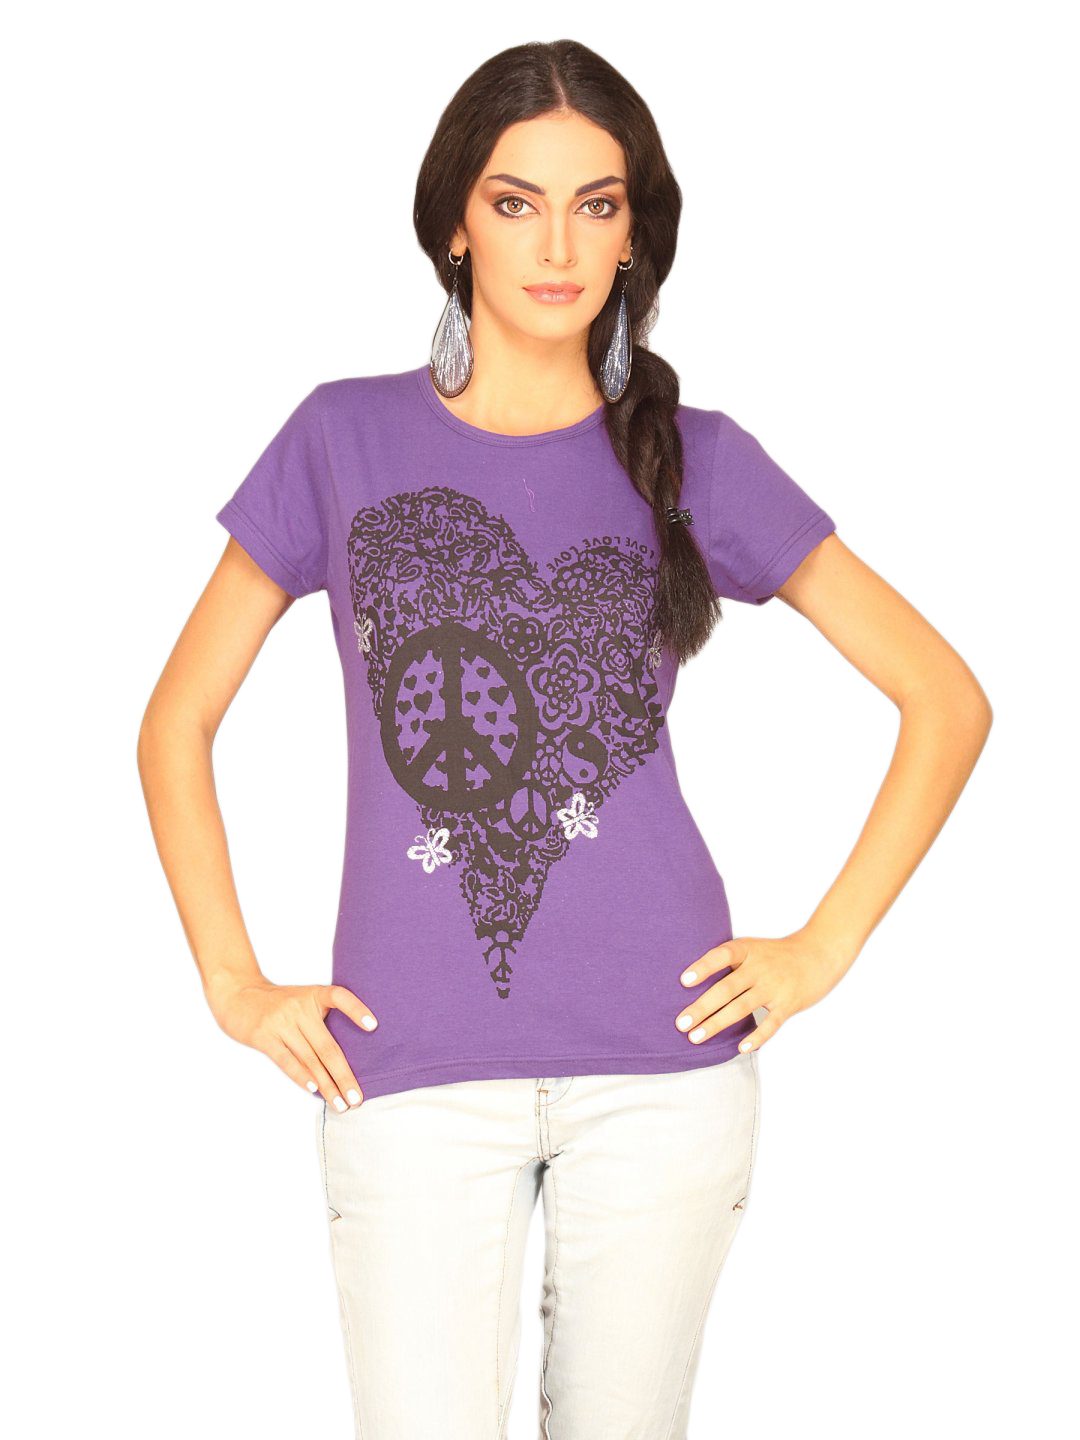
Jealous 21 Women Purple Peace Top
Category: Apparel / Topwear / Tops
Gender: Women
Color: Purple
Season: Summer 2011
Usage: Casual